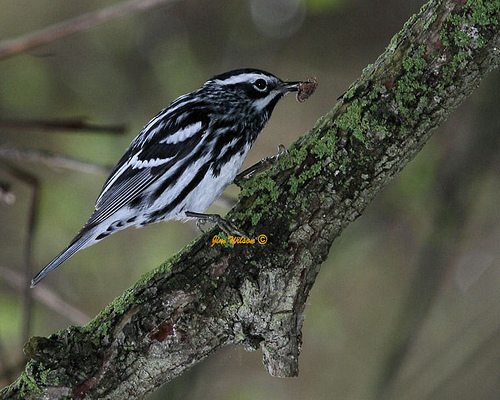
a little bird covered in white and black stripes over the whole body with a long black bill.
the colorful bird has a white belly with the rest of its body being striped white and black, with a long thin beak and tail.
this bird has white abdomen with a black colored covert with streaks of white along its whole wings and retrice.
small bird with a white belly and striped black and white back and crown.
this bird has a speckled belly and breast with a short pointy bill.
this small bird has a short black bill and a black and white belly.
a small bird with distinctive black and white stripes on head, wings and belly.
this bird has black and white stripes all throughout its body and head and its beak is thin and pointed.
this bird is black and white in color with a large belly
this bird has a black crown with white eyebrows and white belly.
Species: Black And White Warbler